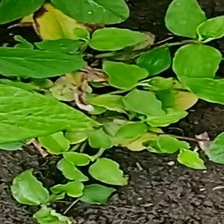
Weed species: Kena_(Commplina_benghalensio)